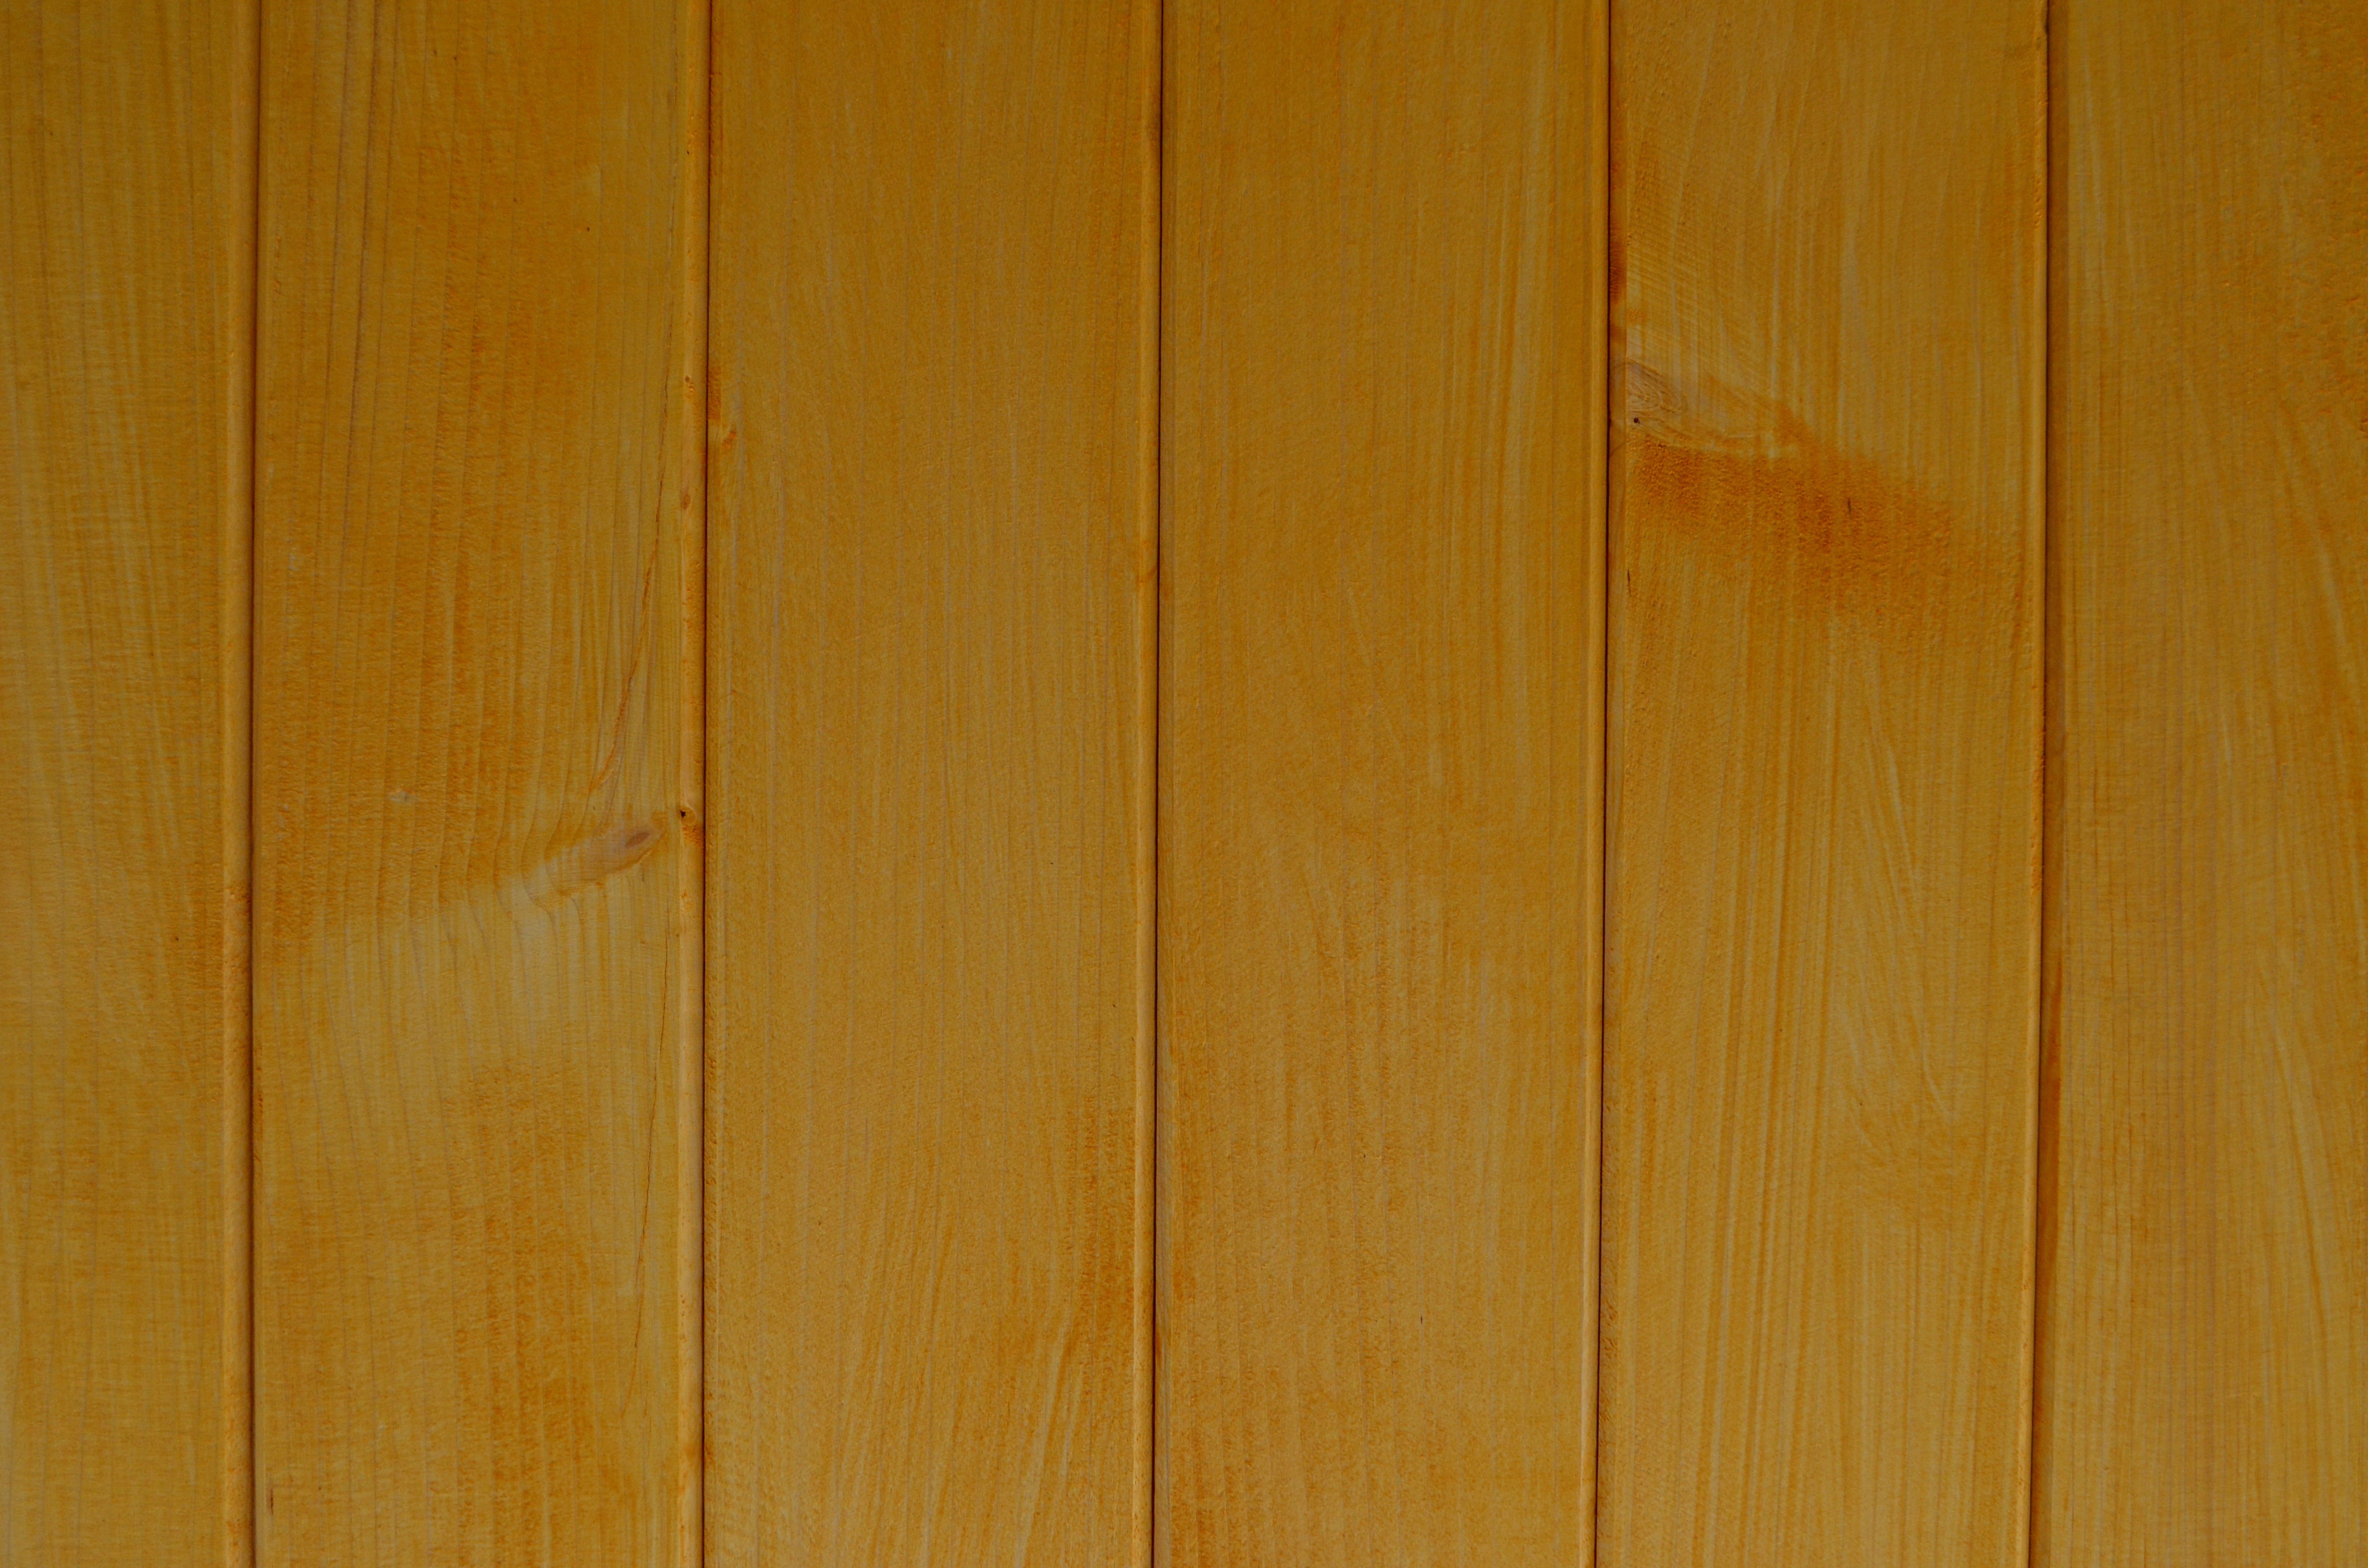
tree, nature, board, wood, texture, plank, floor, wall, yellow, closeup, building material, background, jars, gold, hardwood, wooden, the background, flooring, plywood, the structure of the, wood flooring, wood texture, wooden planks, background boards, withered tree, laminate flooring, wood stain